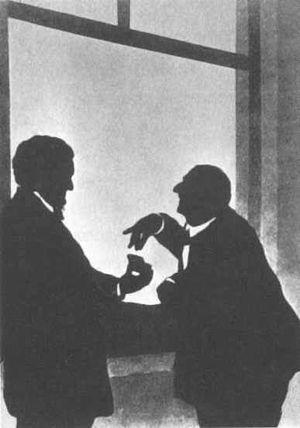
Anton Bruckner est un compositeur autrichien et organiste. Figure éminente du romantisme allemand, sa rencontre avec Richard Wagner, en septembre 1873, influença la composition de sa 3ᵉ symphonie. Sa musique polyphonique et théologique, à l'orchestration par blocs différenciés à partir d'une cellule de base, fut desservie par la critique et un auditoire viennois acquis à la musique de Brahms. Musicien longtemps incompris, mais défendu par Gustav Mahler et Hugo Wolf, le « maître de Saint-Florian » est devenu aujourd'hui un pilier du répertoire symphonique des programmes de concerts. Perfectionniste, Bruckner composa différentes versions et éditions de ses symphonies. Pédagogue exigeant quoique considéré comme dévot naïf, le compositeur sut exploiter la grandeur de la forme symphonique en poursuivant l'œuvre de Ludwig van Beethoven, forme qui servira son immense foi catholique, la majestueuse symphonie nᵒ 9 inachevée, étant dédiée à Dieu.